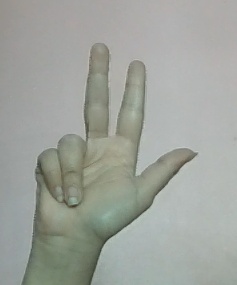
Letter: al